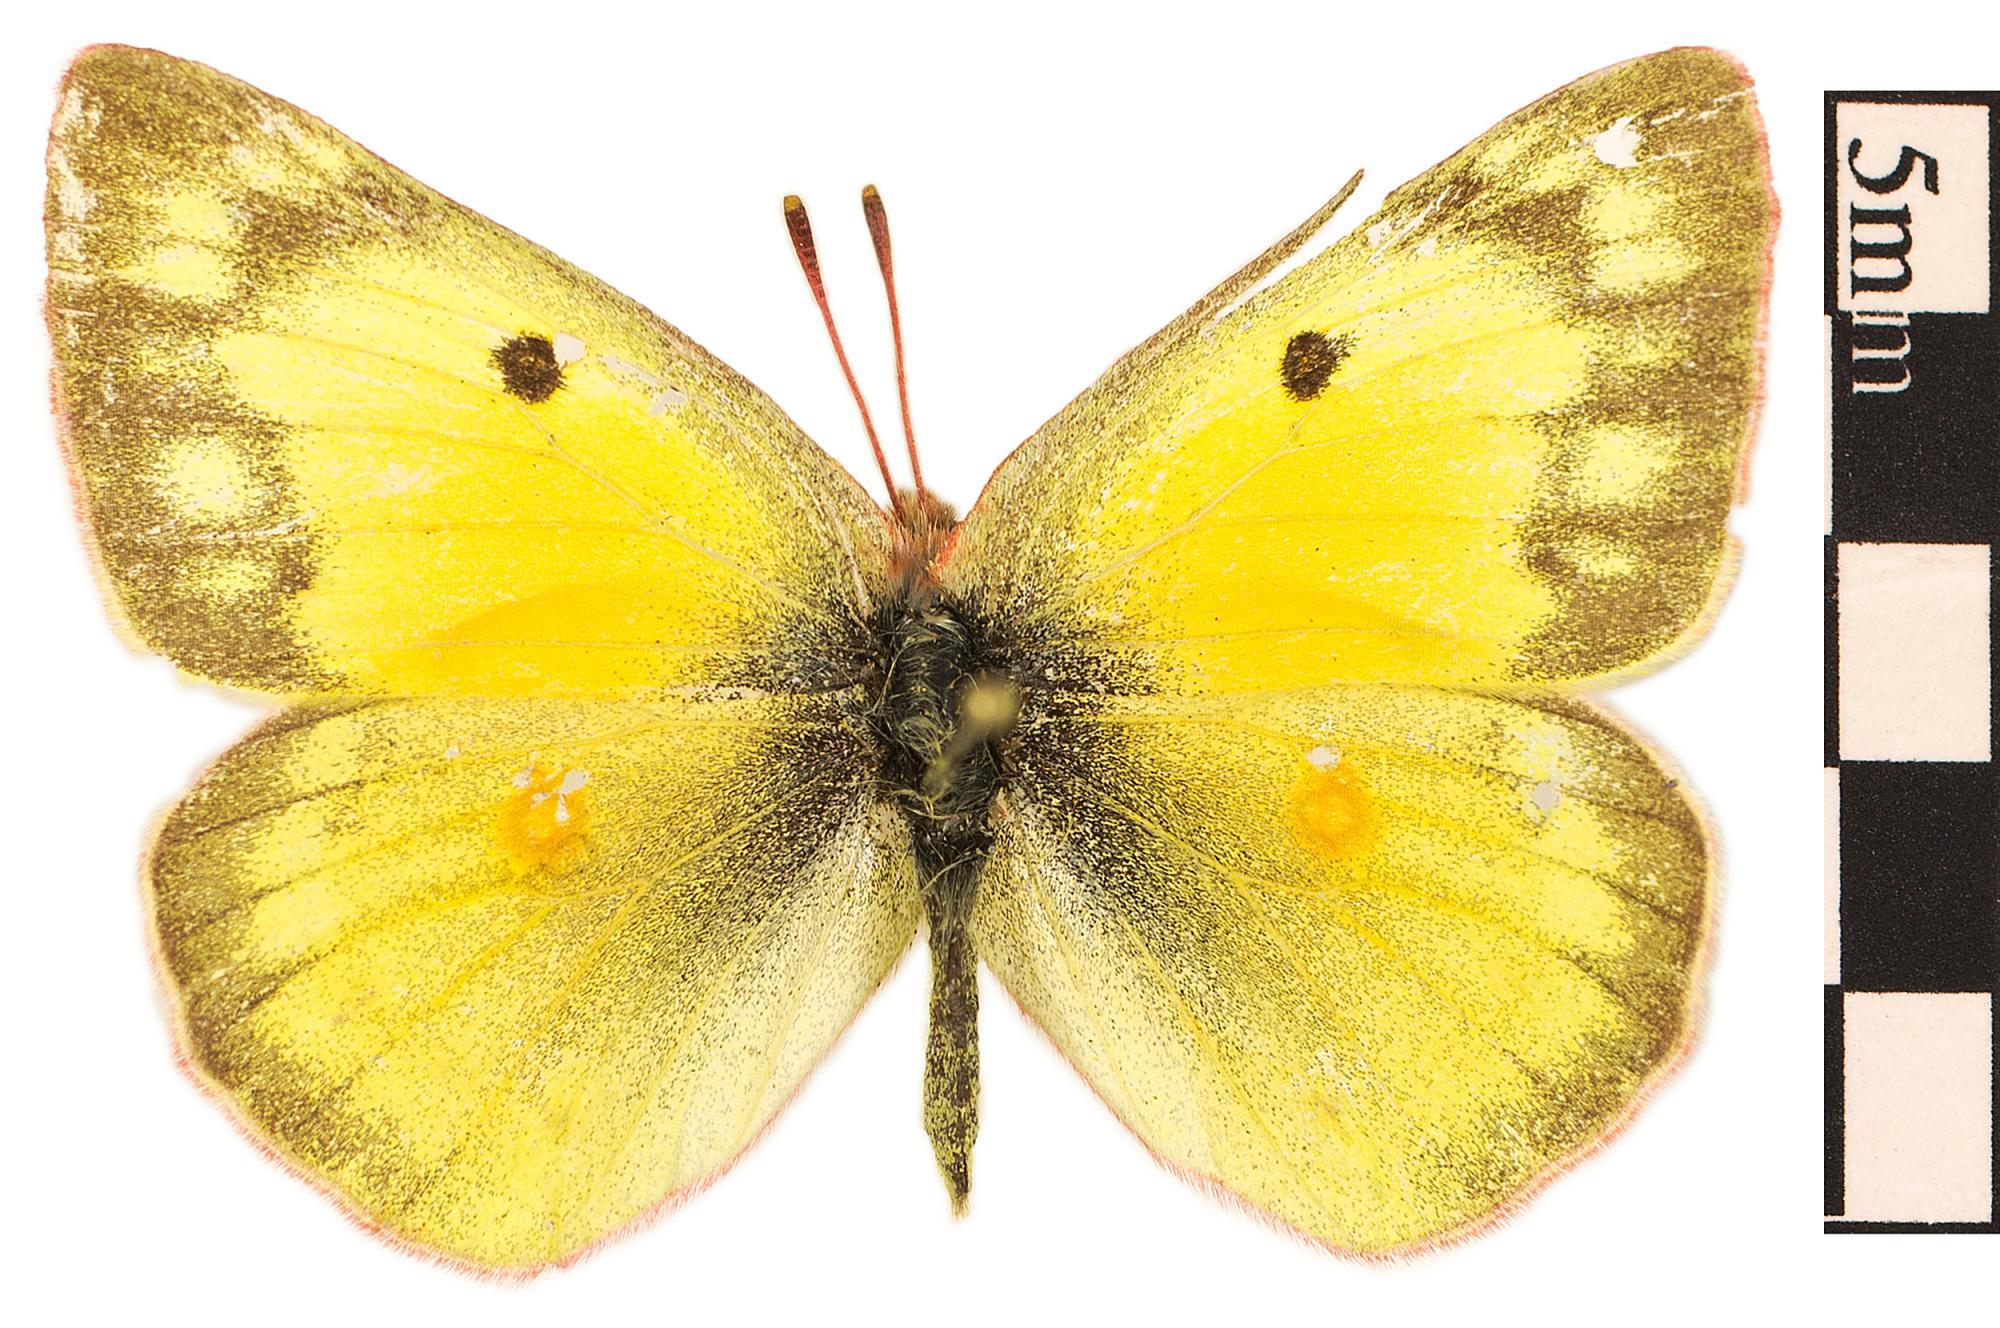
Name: Orange Sulphur
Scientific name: Colias eurytheme
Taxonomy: Animalia, Arthropoda, Hexapoda, Insecta, Lepidoptera, Pieridae, Coliadinae
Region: Entomology
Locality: North America, United States, Missouri